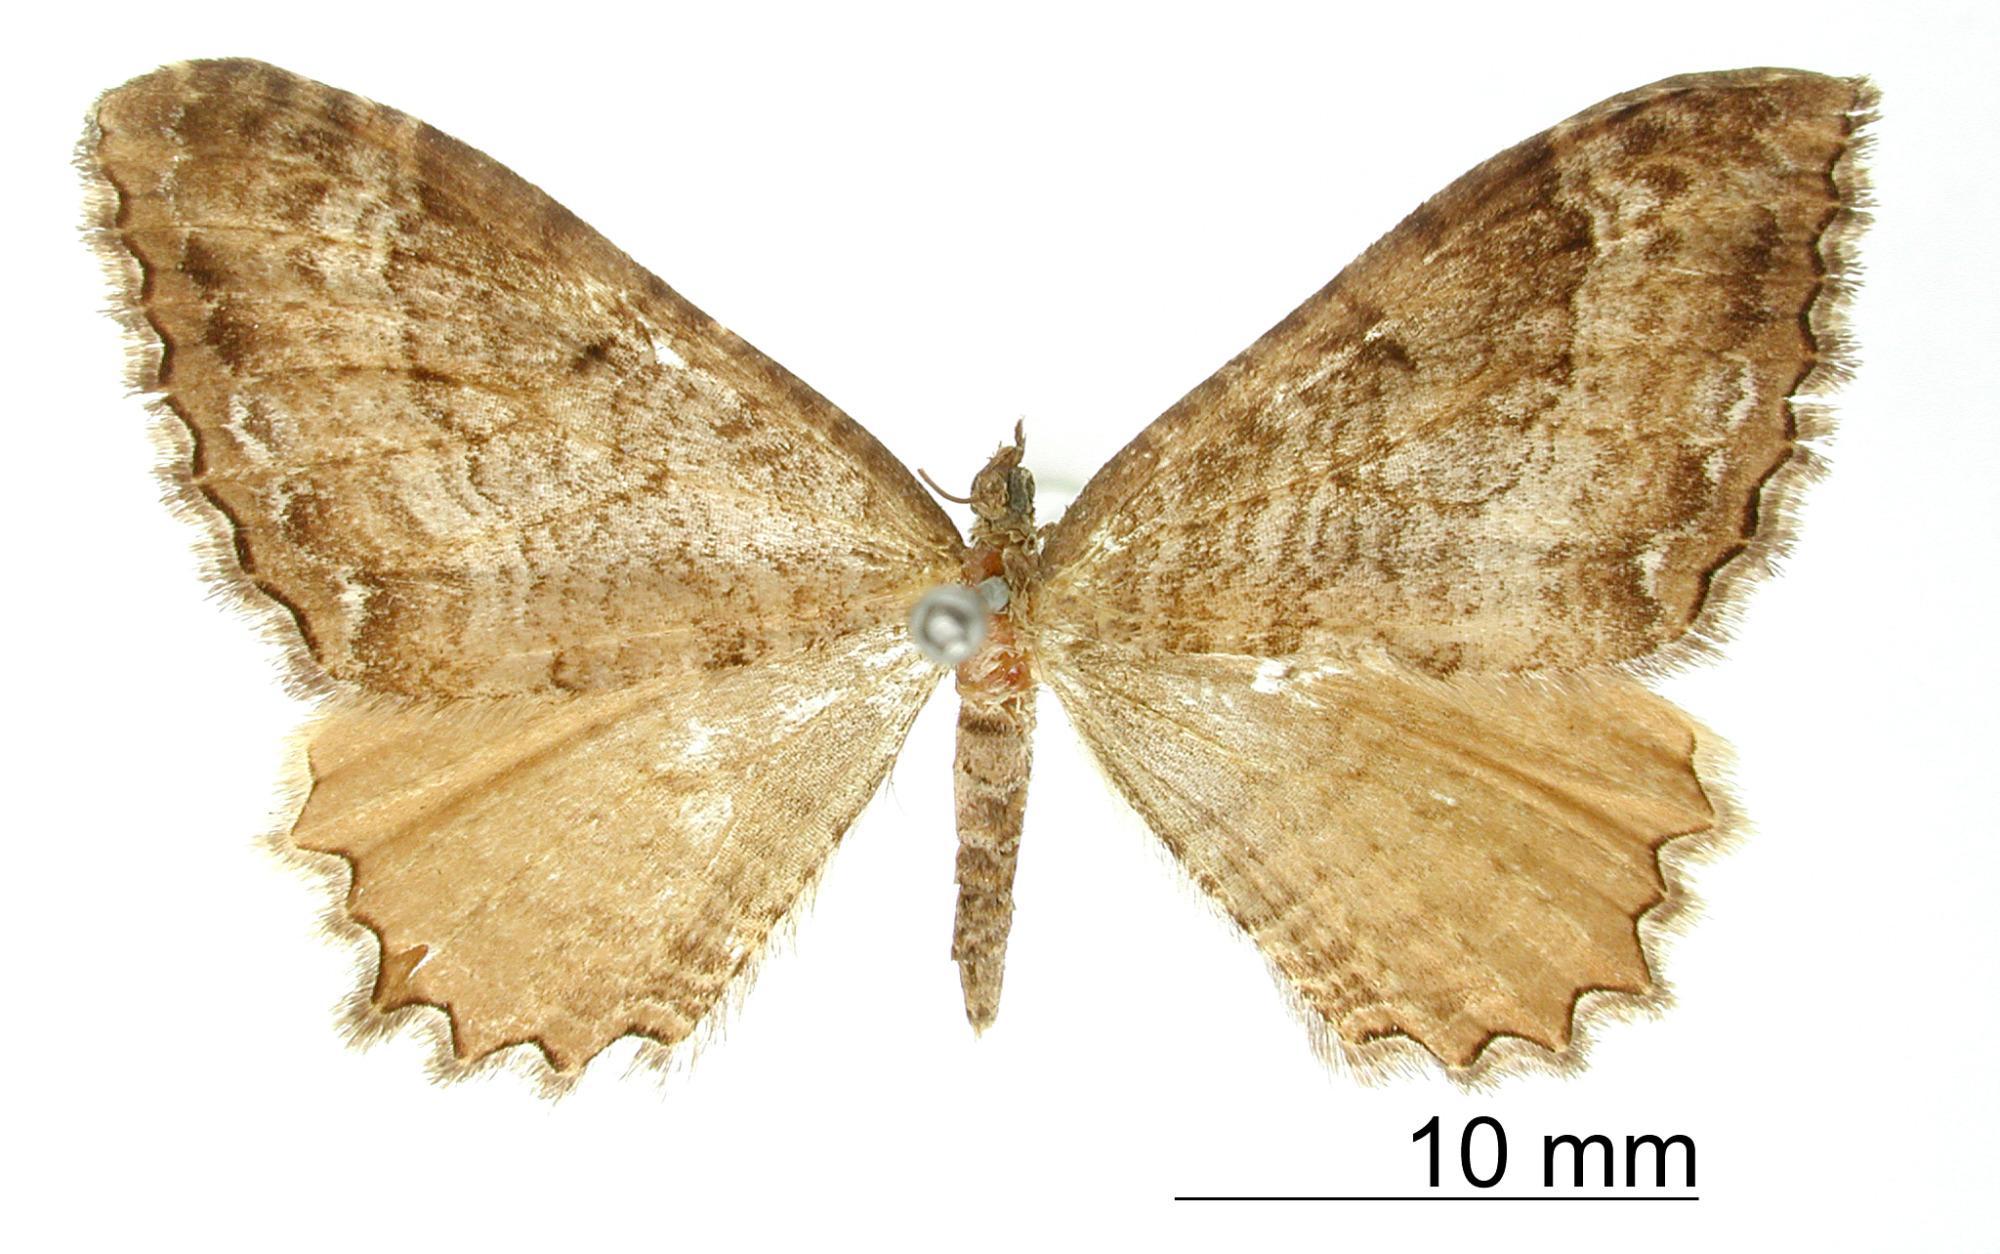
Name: Calocalpe cupreipennis
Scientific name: Calocalpe cupreipennis Dognin, 1908
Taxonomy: Animalia, Arthropoda, Insecta, Lepidoptera, Geometridae, Larentiinae
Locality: Cuzco, Peru